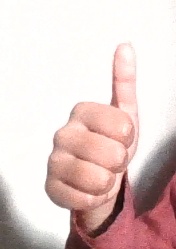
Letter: aleff